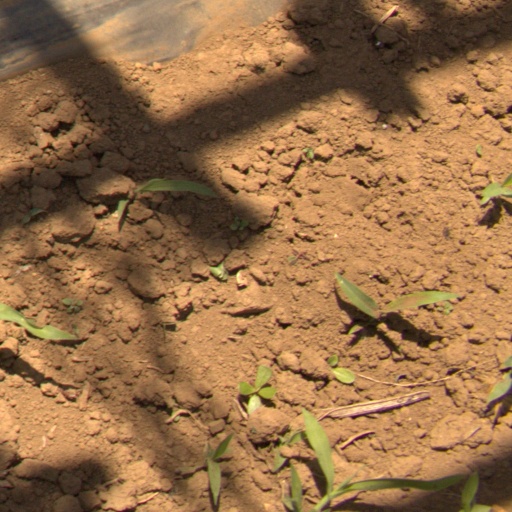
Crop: Jerusalem artichoke